Nawwaf bin Nuri Al Sha'alan

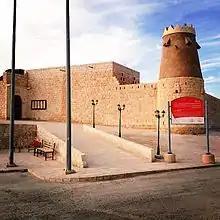
Nawwaf's palace in Kaf

After this weakening of the Emirate of Ha'il, in February 1909, Nawwaf came with 35 slave soldiers and annexed the territory of Al Jawf. He was subsequently appointed the governor by his father, the Sheikh Nuri Al Sha'alan. Nawwaf appointed his slave Amer Al-Mushwarib as his deputy governor, who proved to be a vastly unpopular leader. Amer was assassinated by locals who called on Ibn Rashid to reoccupy the region in 1919.